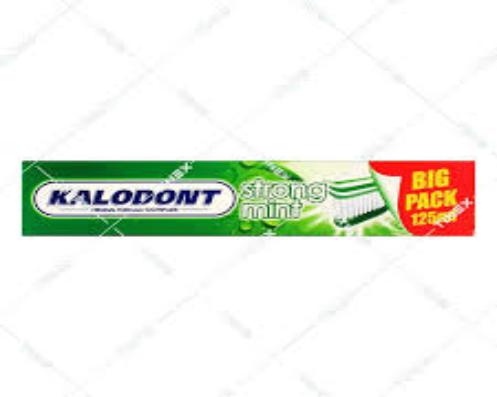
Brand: Kalodont
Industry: Necessities